Bronson Howard

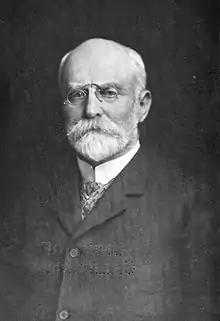

Howard was born in Detroit where his father Charles Howard was Mayor in 1849. He prepared for college at New Haven, Conn., but instead of entering Yale he turned to Journalism in New York City. From 1867 to 1872 he worked on several newspapers, among them the "Evening Mail" and the "Tribune". As early as 1864 he had written a dramatic piece ("Fantine") which was played in Detroit. His first important play was "Saratoga", produced by Augustin Daly in 1870. It was very successful and became the first of a long series of pieces which gave Howard a leading position among American playwrights.